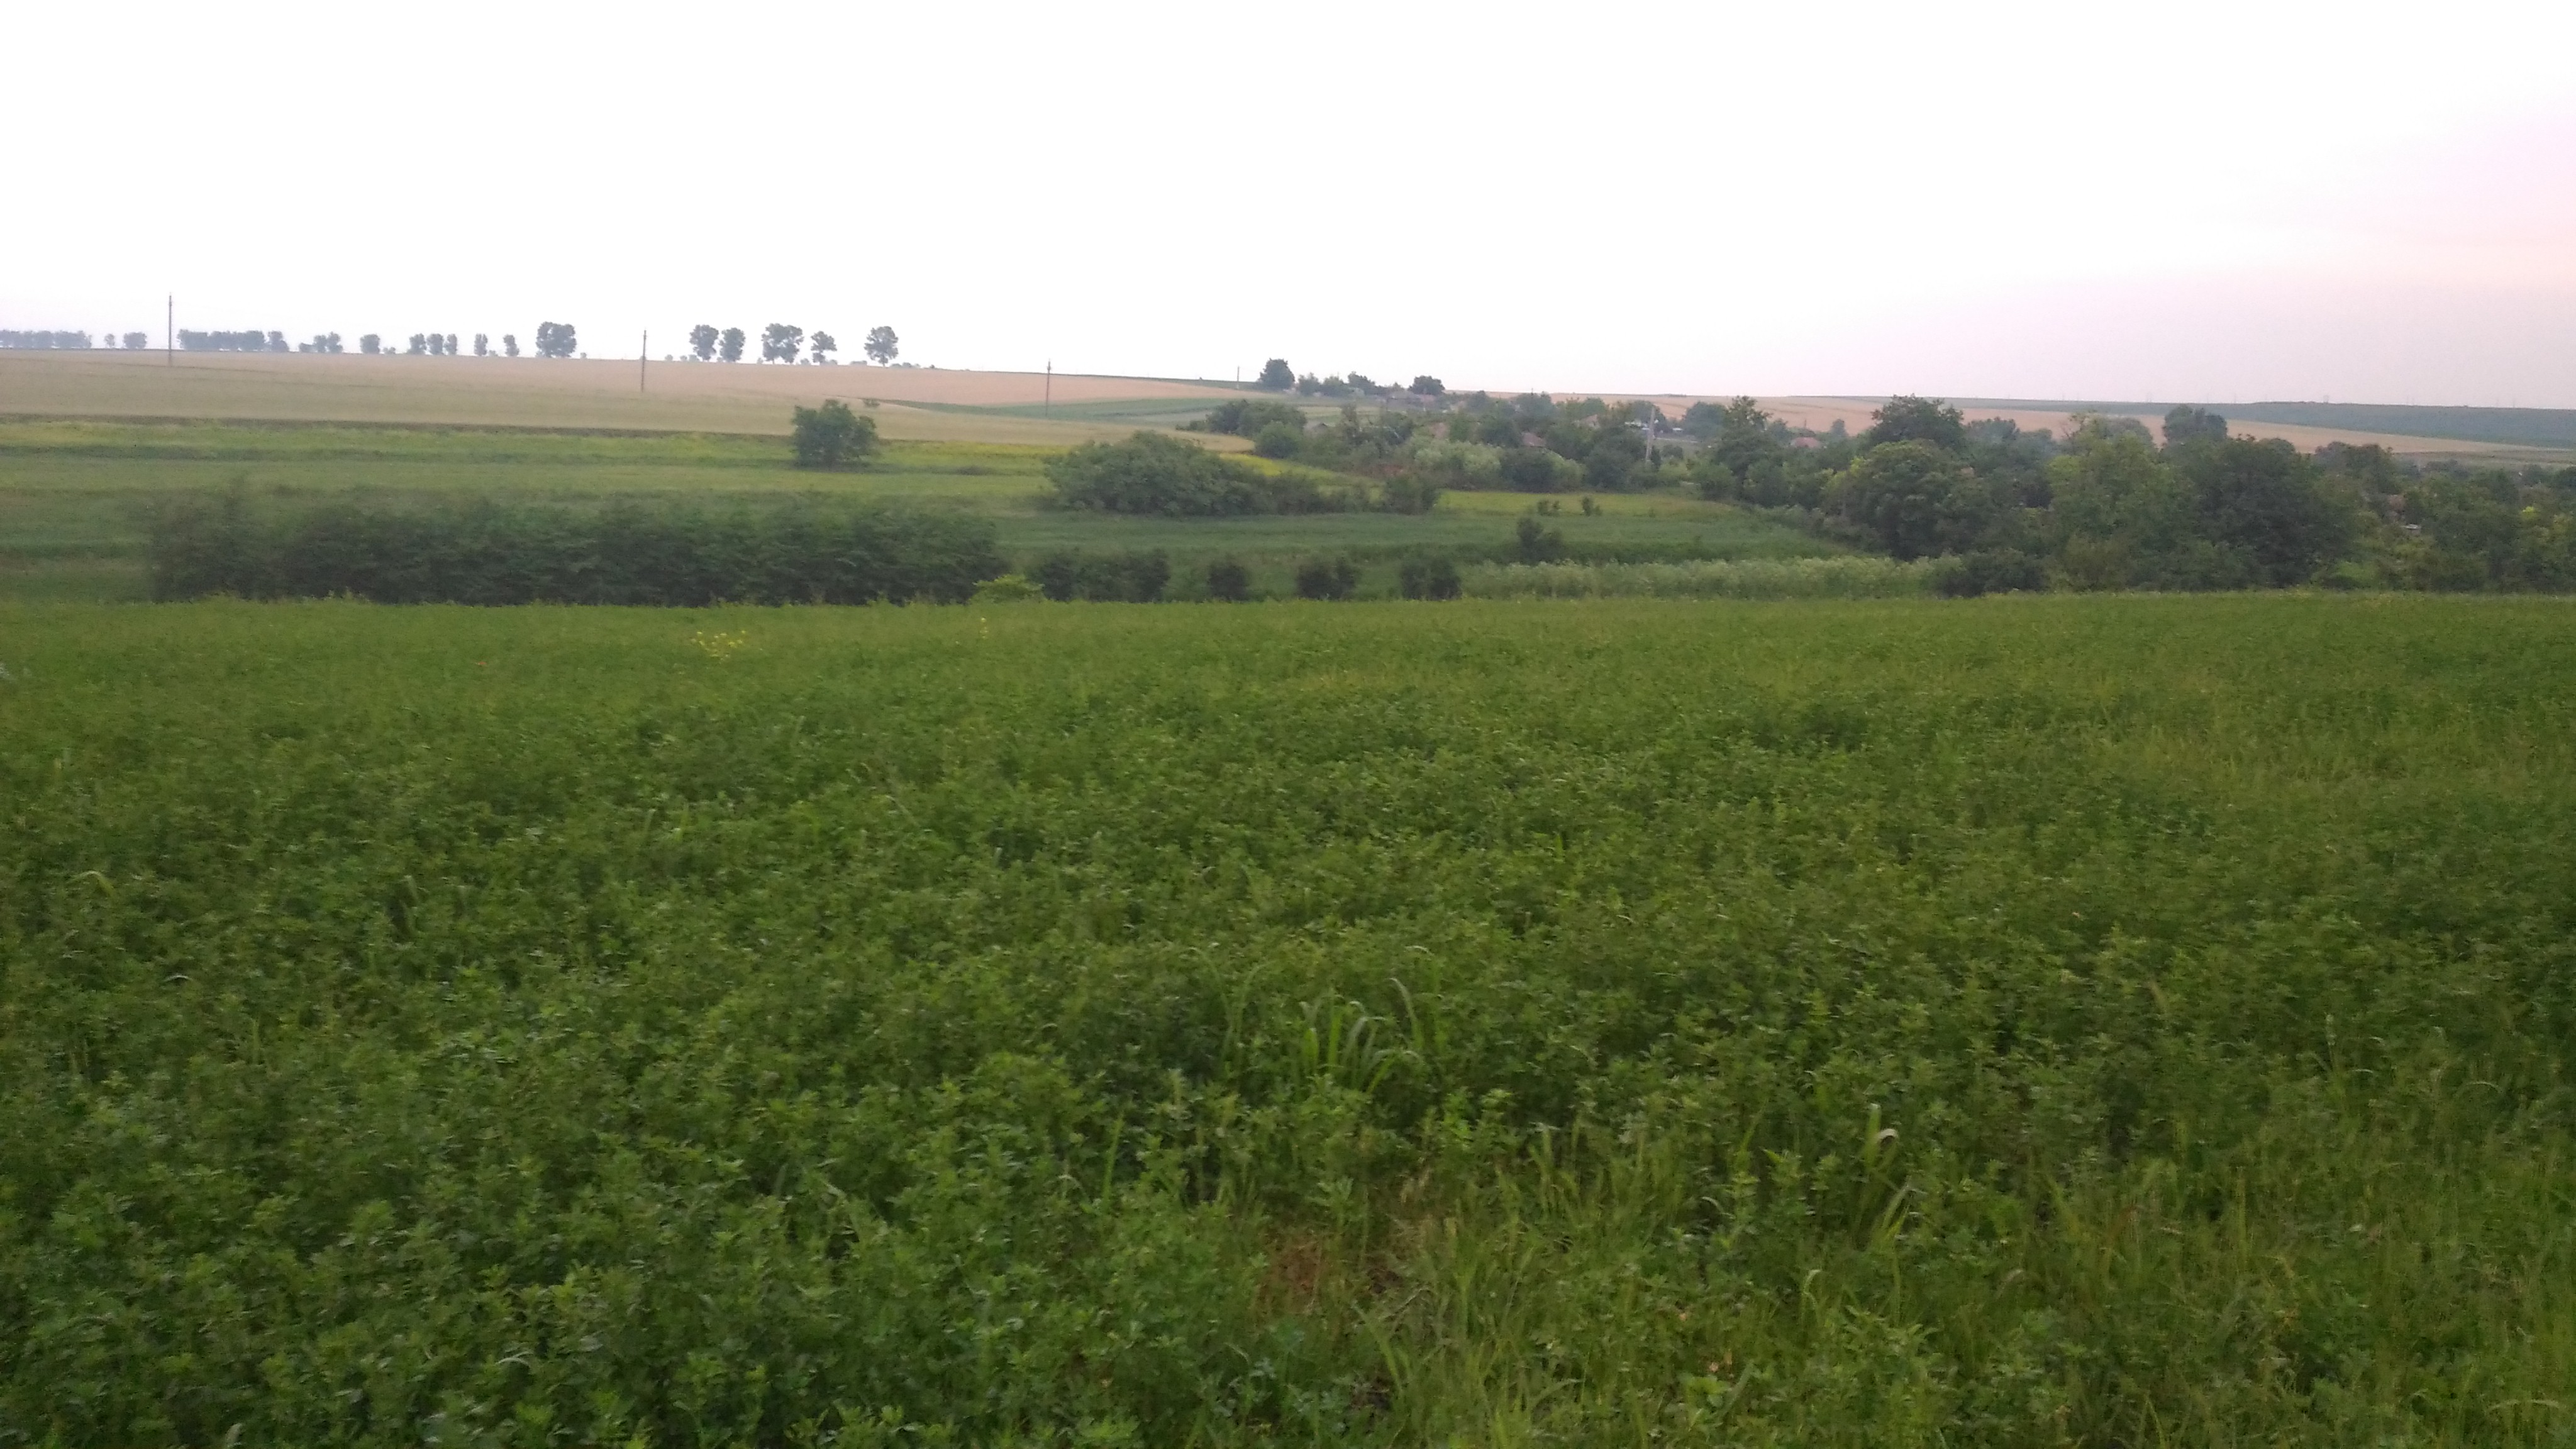
nature, field, agriculture, vegetation, crop, grassland, plain, land lot, farm, prairie, pasture, grass, rural area, biome, shrubland, ecoregion, soil, grass family, meadow, plantation, tree, plant community, sky